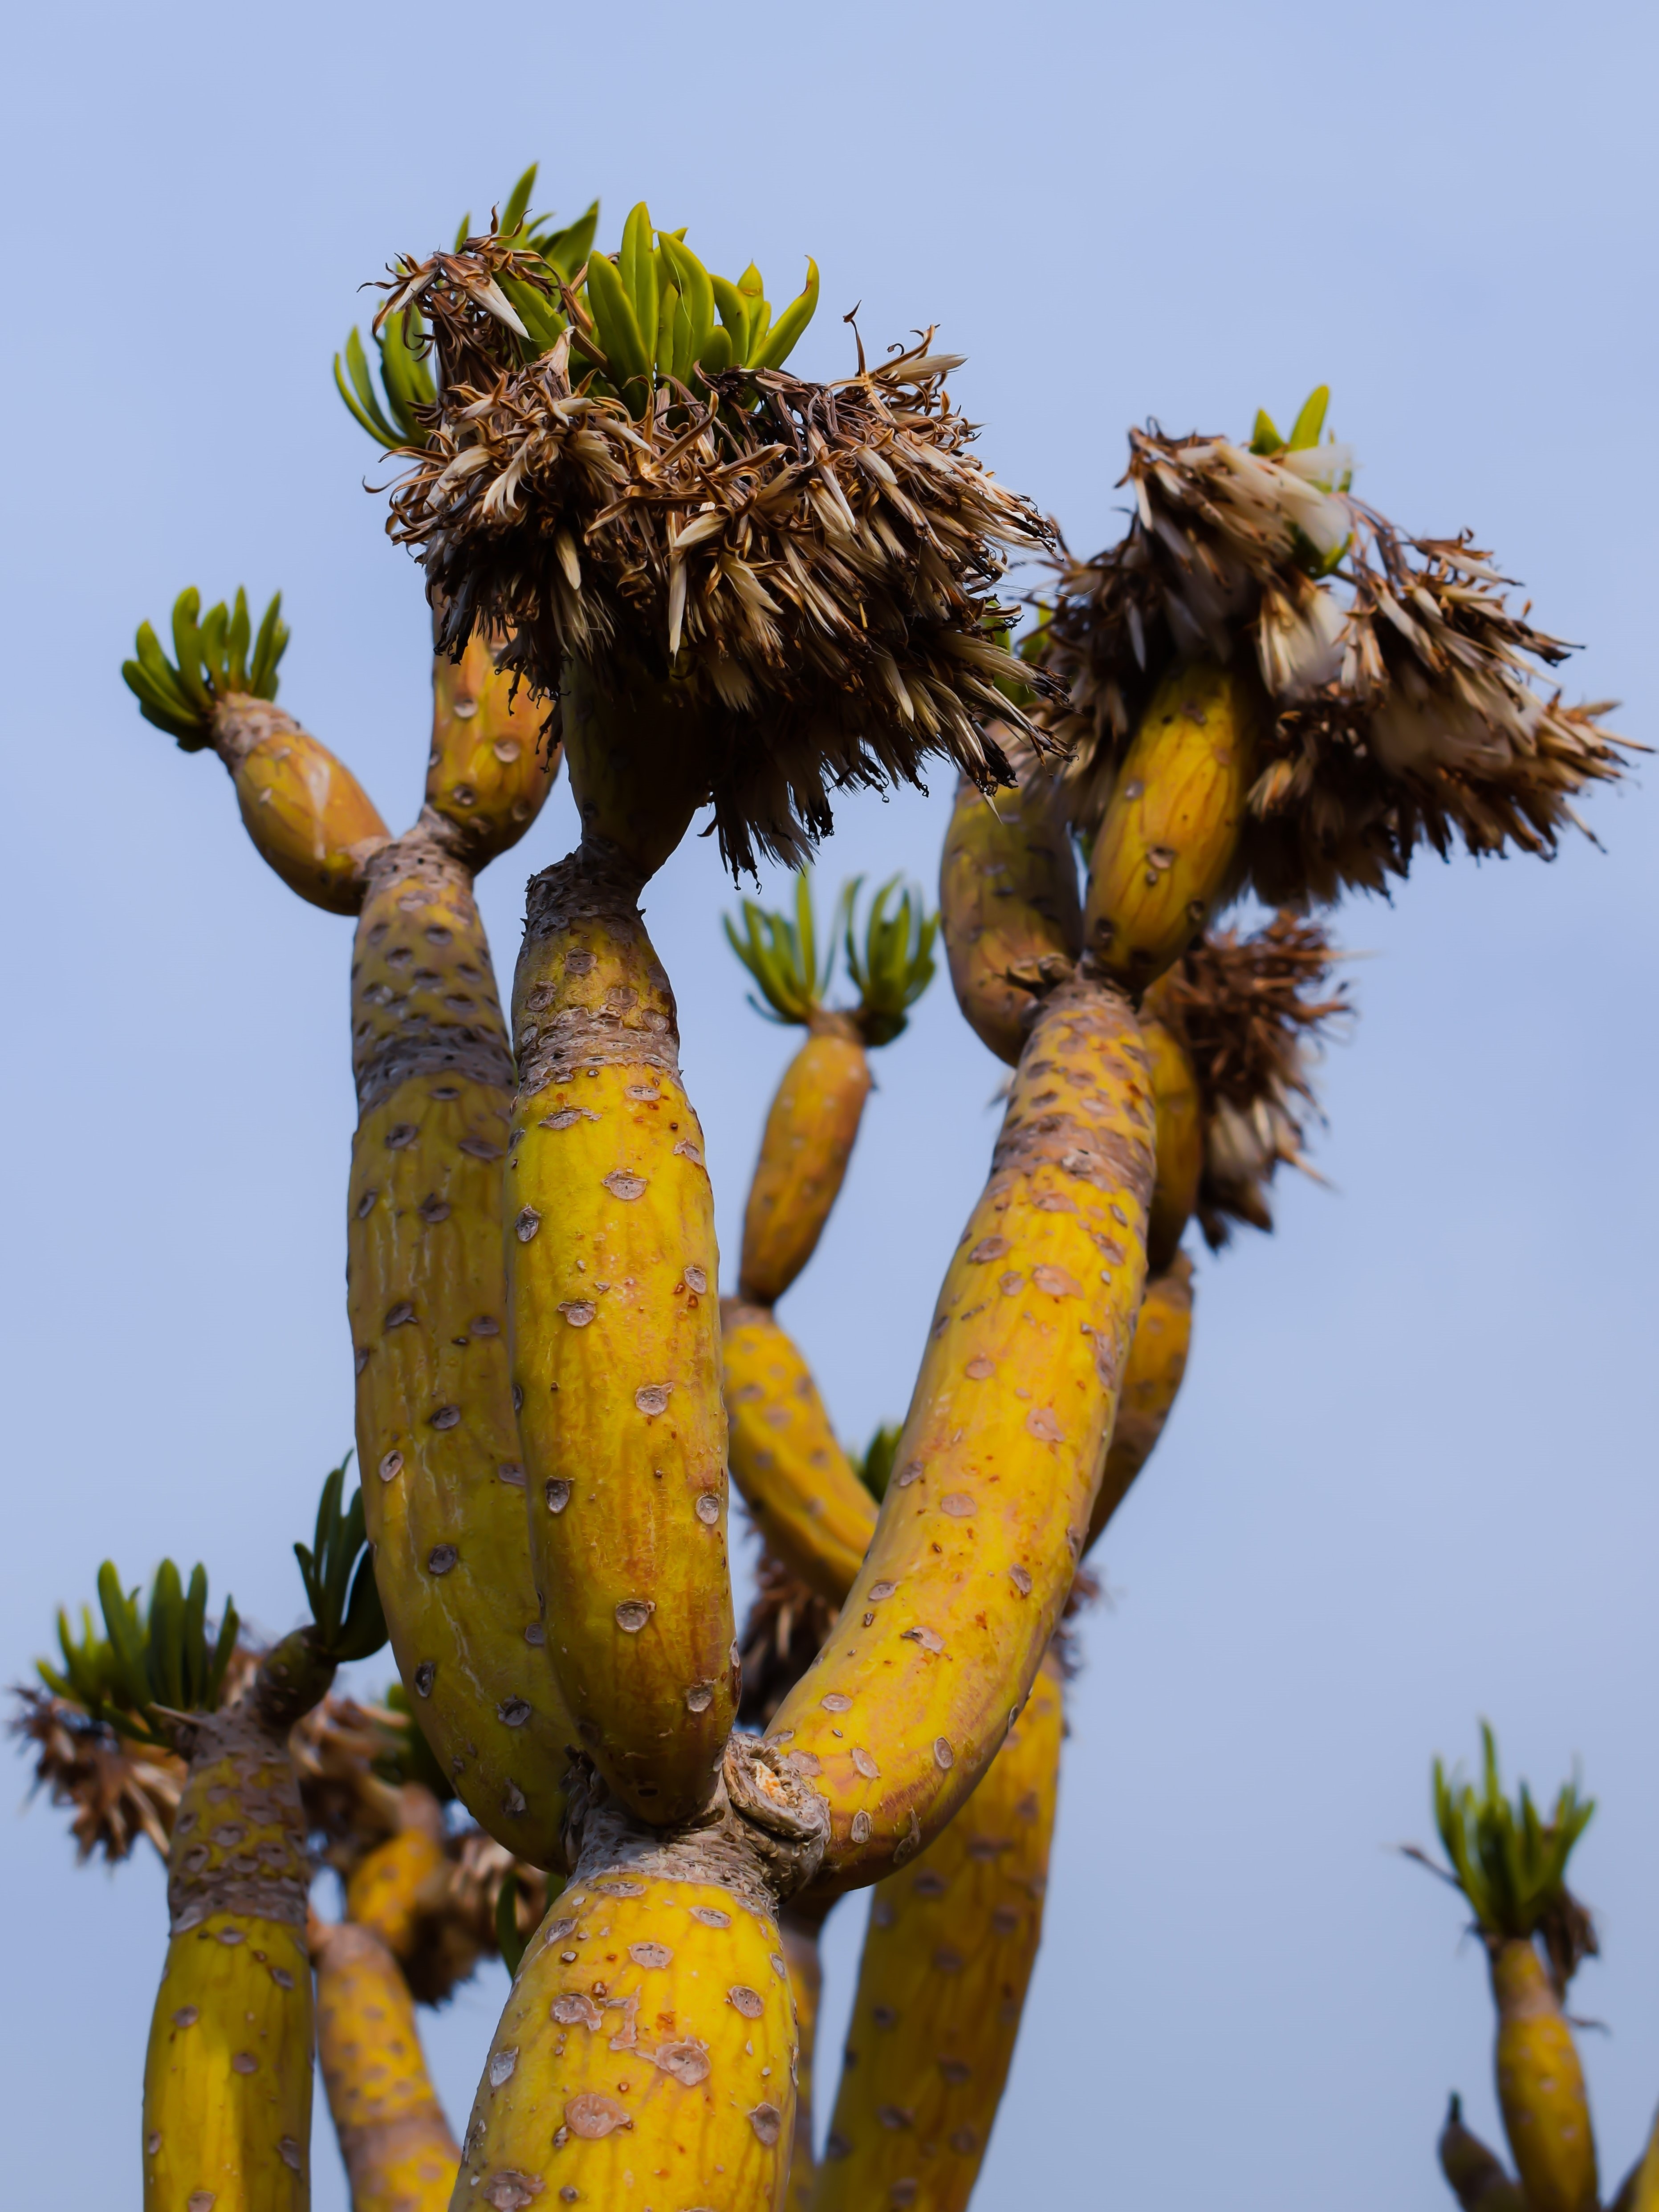
tree, nature, branch, cactus, plant, fruit, flower, food, produce, botany, flora, exotic, cyprus, ayia napa, flowering plant, cactus park, date palm, woody plant, land plant, arecales